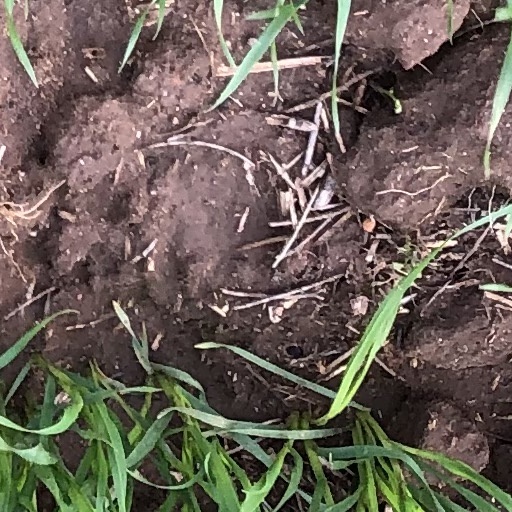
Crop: wheat